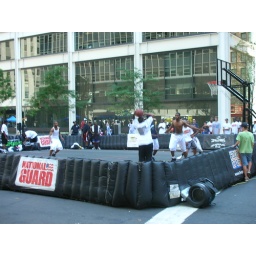
street basket in N.Y.